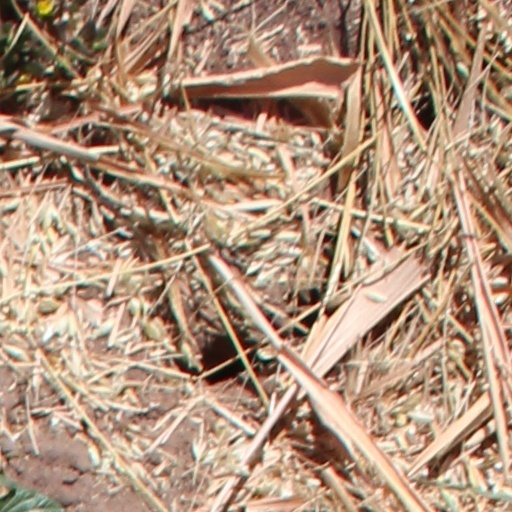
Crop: wheat